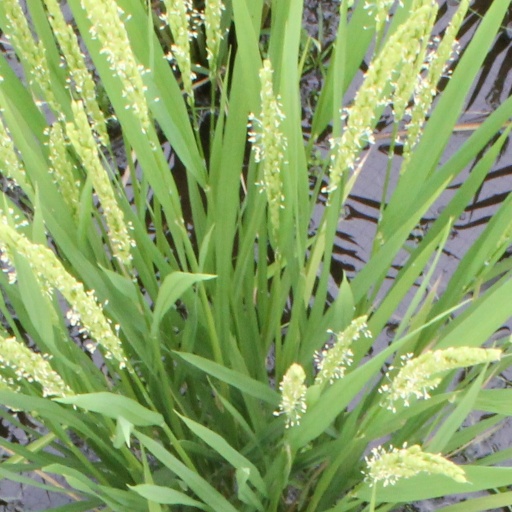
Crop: rice